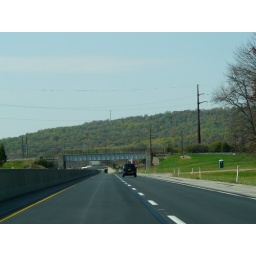
Shot out the car window on Interstate 76 west in Pennsylvania on the way to Hershey, Pennsylvania 10-23-10